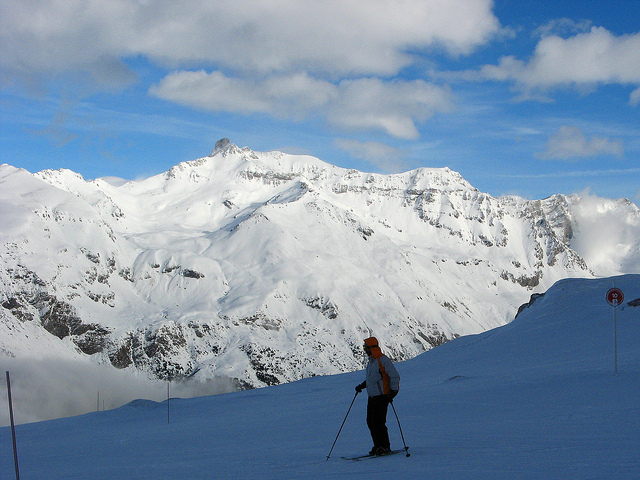
user: Given an image and a question. Answer the question in a short answer. Question: What other sport is closely related to the one shown? Short Answer:
assistant: snowboard